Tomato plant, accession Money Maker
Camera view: horizontal (90 deg, fisheye); turntable rotation: 30 degrees
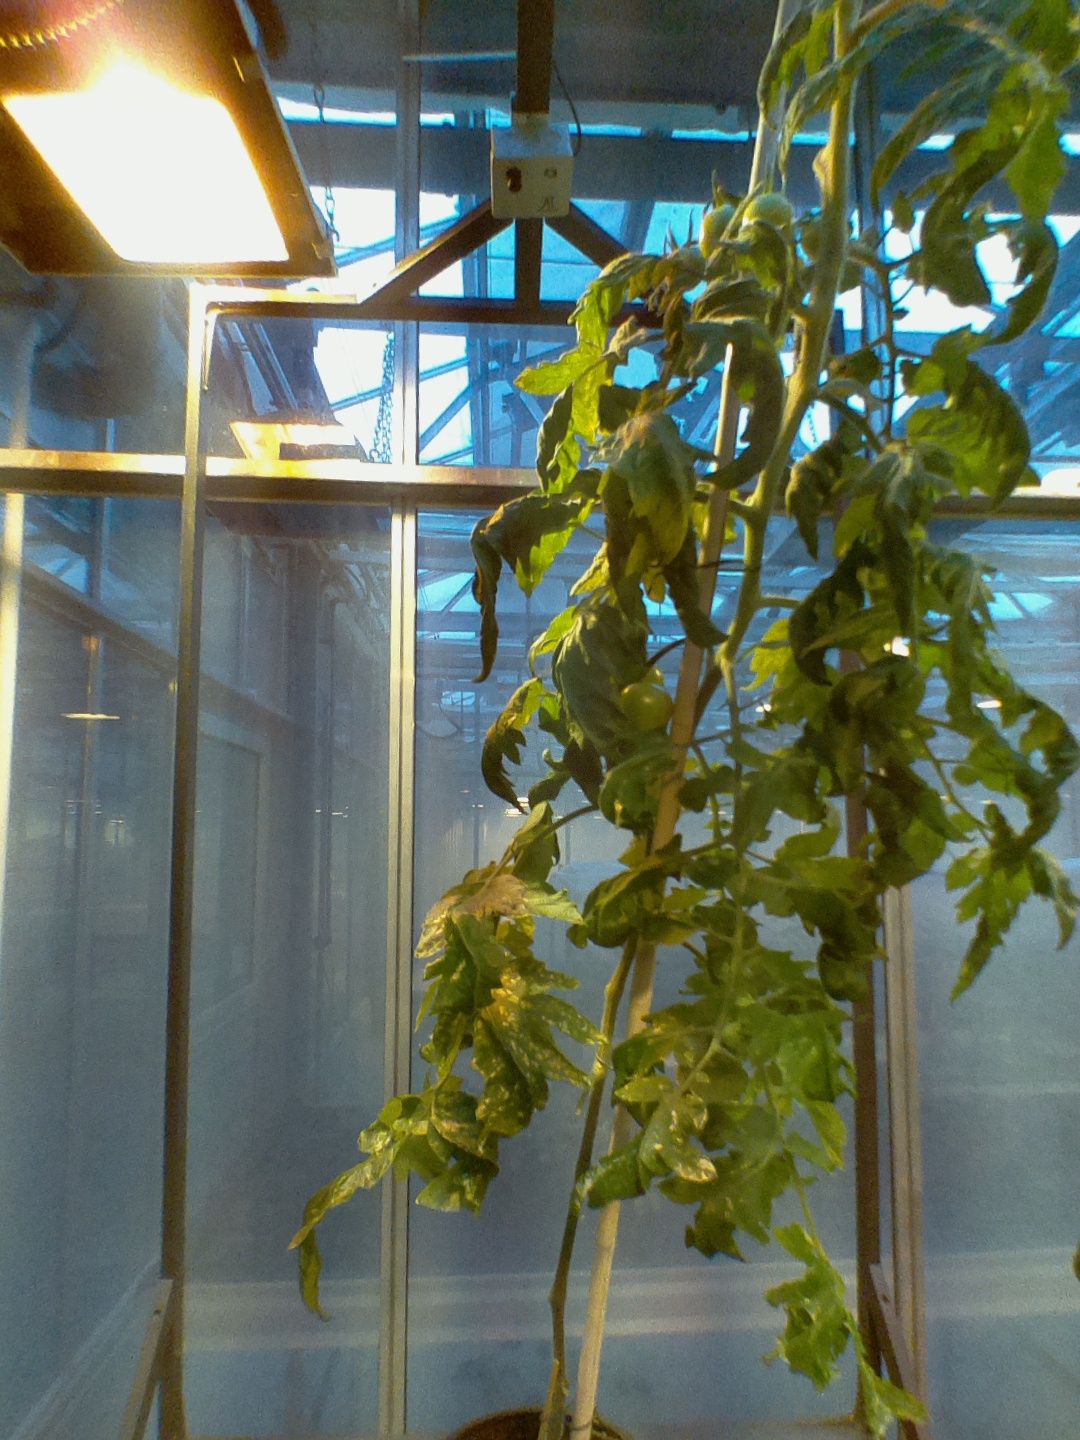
BBCH growth stage 75: 50%-60% of final fruit size